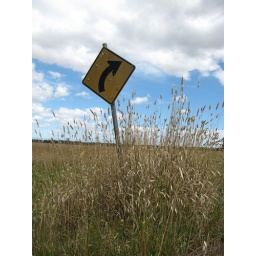
The road sign is on an oppostire lean to the curve in the road and the grasses seem to be taking over.